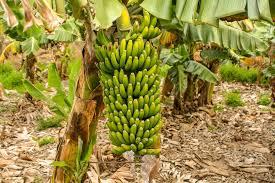
Majani makubwa ya mgomba yanatanda juu ya kichane cha ndizi mbichi zenye rangi ya kijani kibichi, mimea mingine ya migomba inaonekana nyuma ikionyesha shamba lenye rutuba. Ardhi imefunikwa na majani yaliyokauka yakionyesha mzunguko wa maisha ya mimea. Huu ni wakati wa ukuaji kabla ya ndizi kuiva.